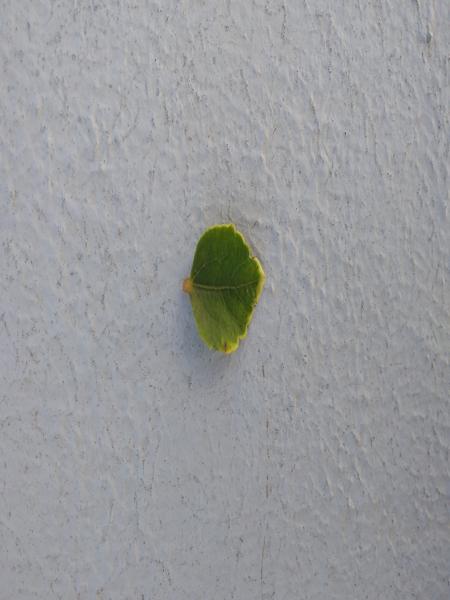
Plant: Hibiscus